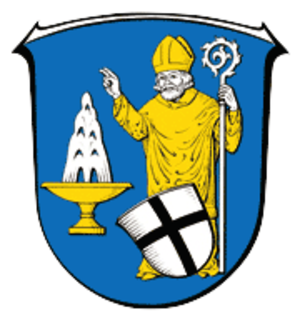
Bad Soden-Salmünster est une municipalité allemande située dans le land de la Hesse et l'arrondissement de Main-Kinzig.